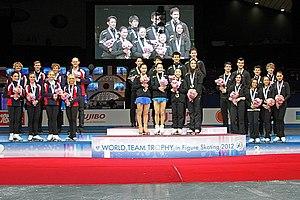
Les deuxièmes championnats du monde par équipes de patinage artistique ont lieu du 19 au 22 avril 2012 au Yoyogi National Gymnasium à Tokyo au Japon.